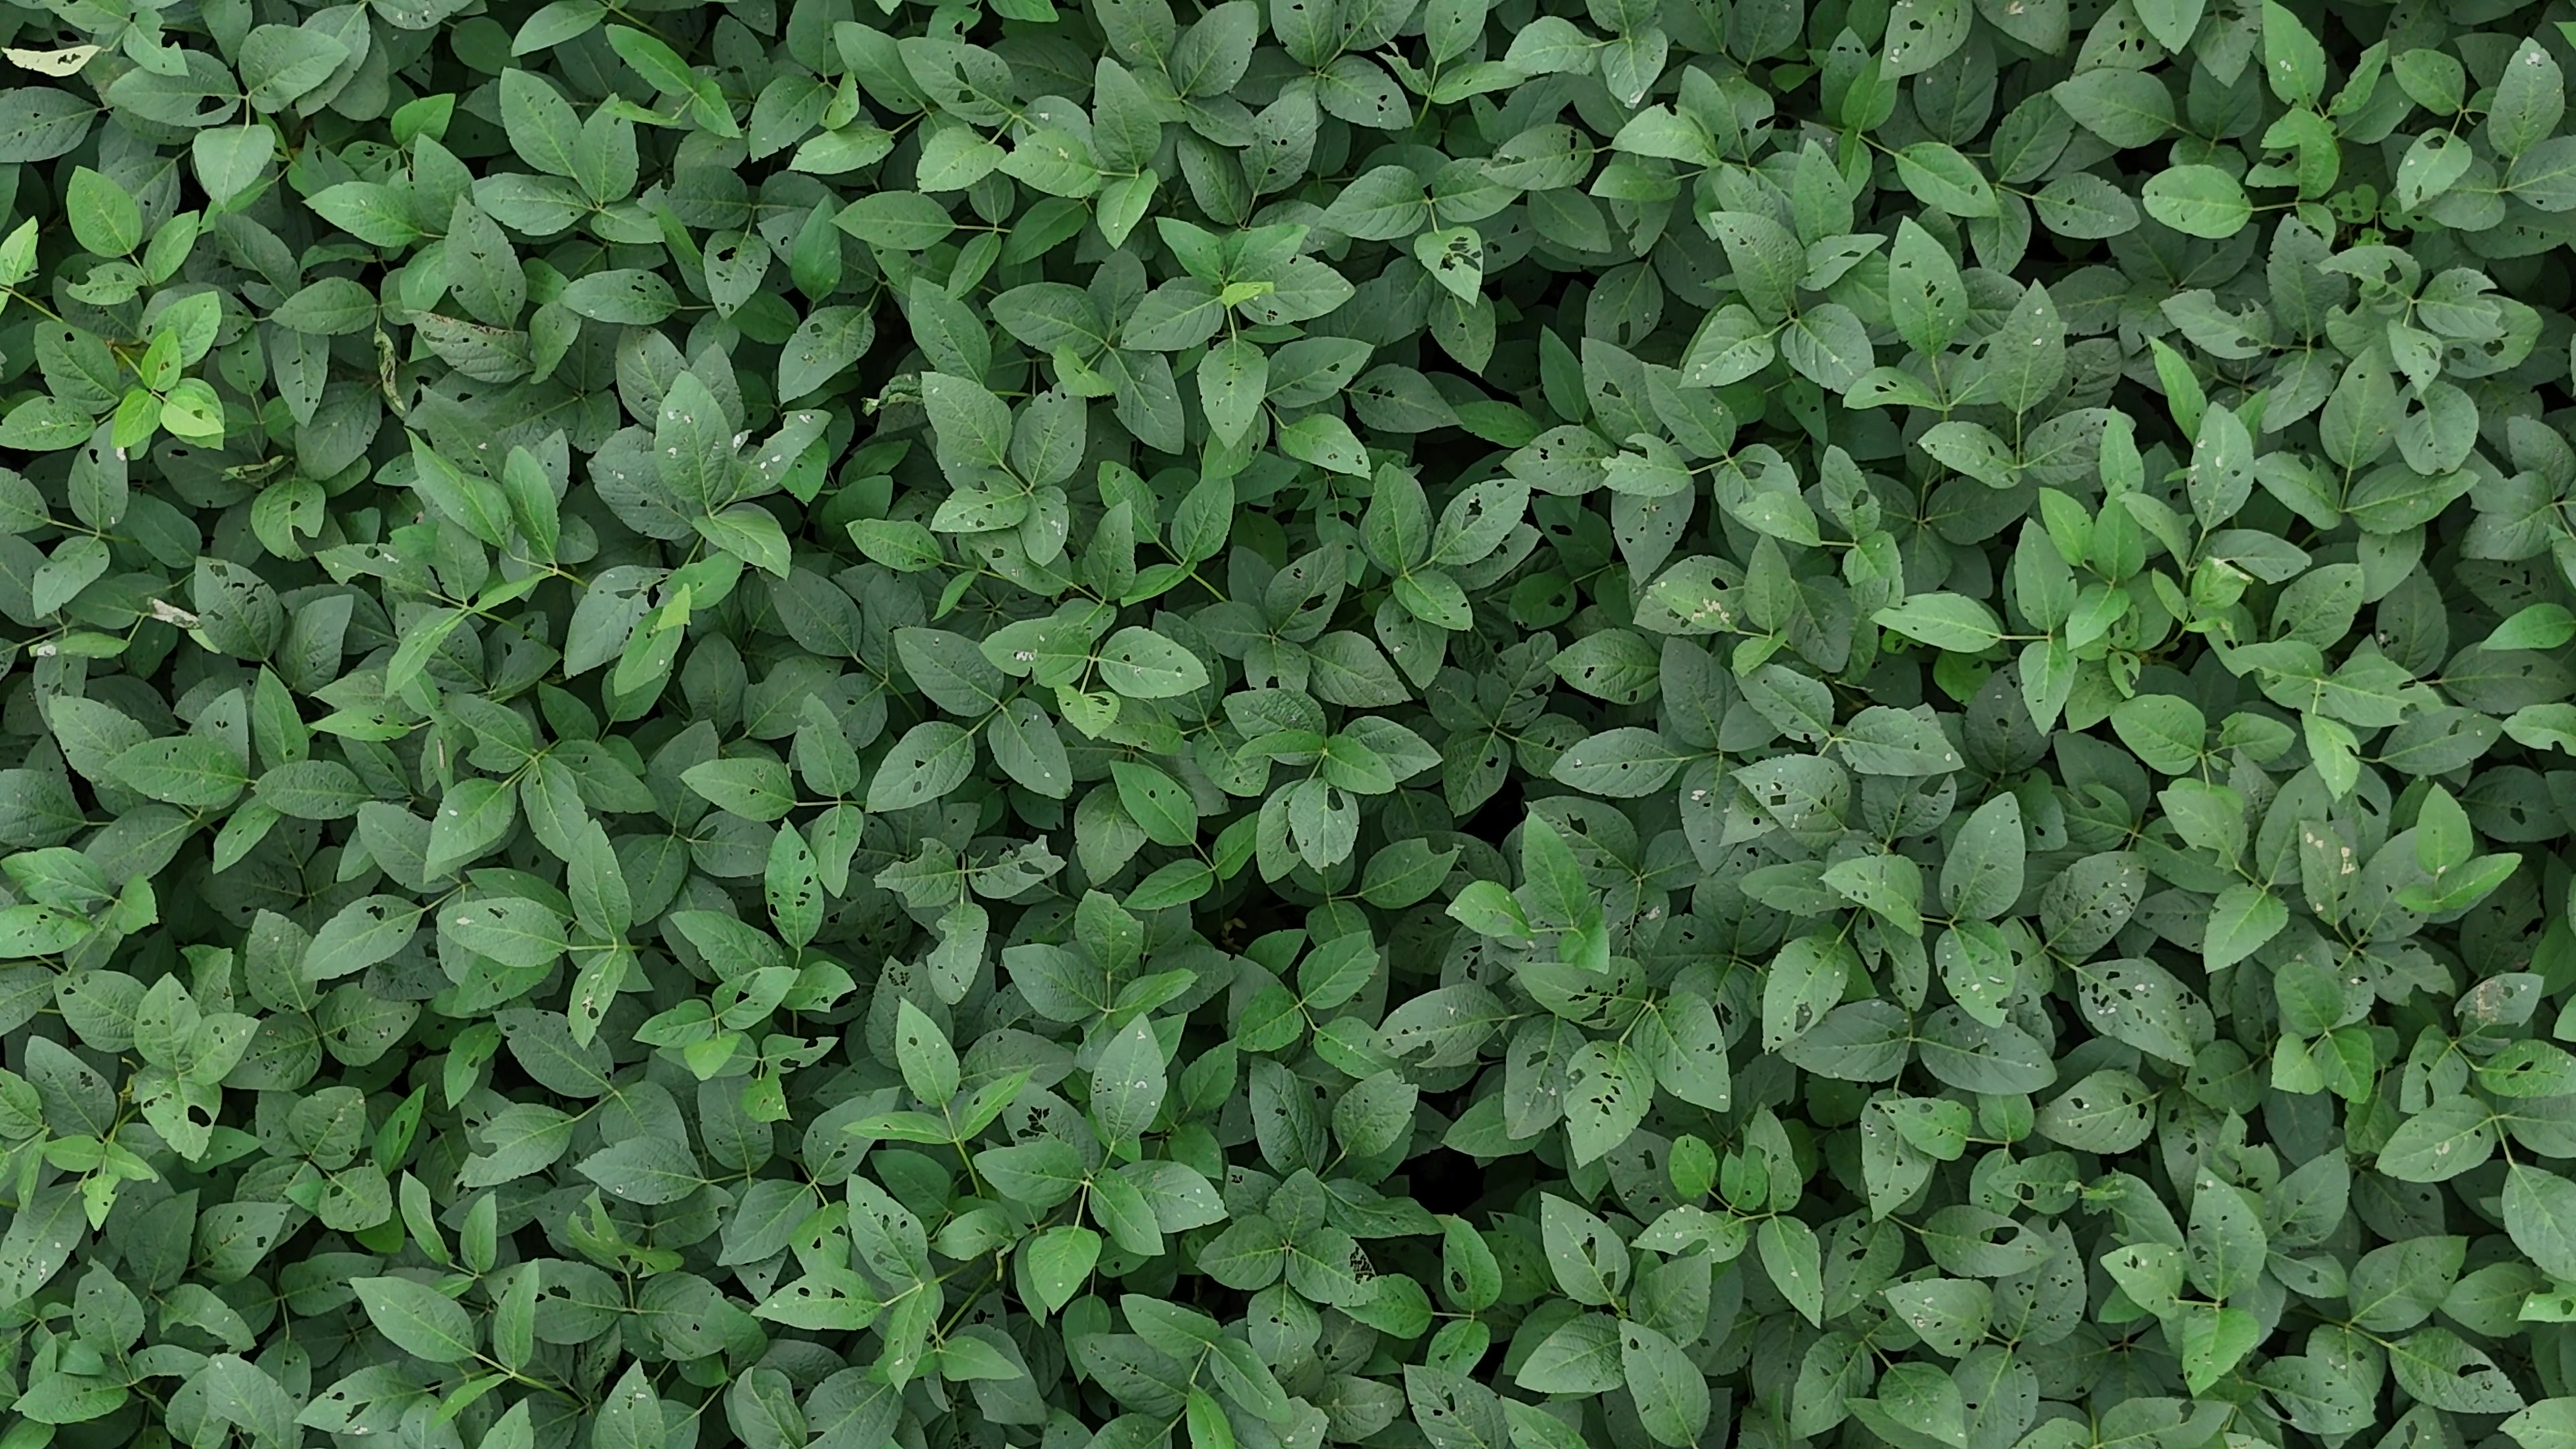
Label: Semilooper_Pest